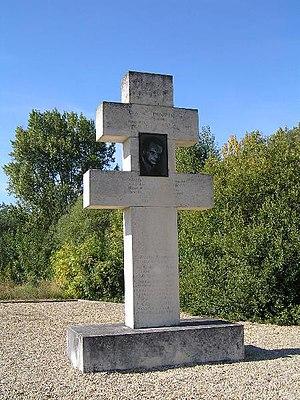
Vibrac est une commune du Sud-Ouest de la France, située dans le département de la Charente.
Claude Bonnier Ingénieur de l'Aéronautique, résistant français, né le 4 novembre 1897 à Paris et mort le 10 février 1944 au Bouscat en banlieue de Bordeaux.